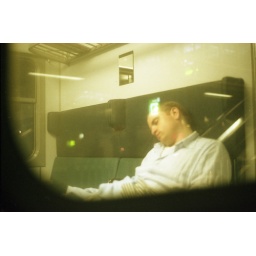
sleeping in train